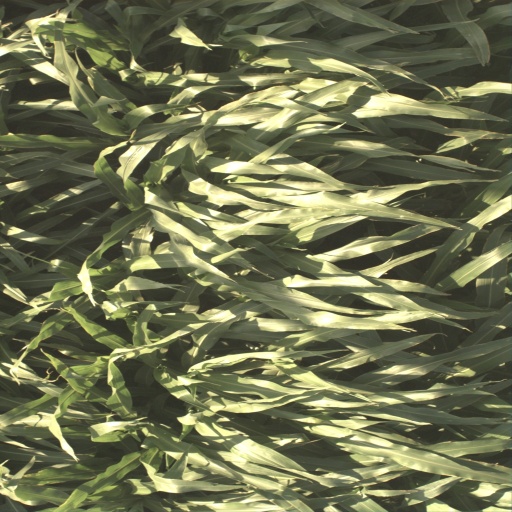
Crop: sorghum